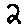
Label: 2